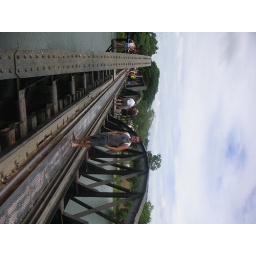
rob on the bridge over the river kwai